Diamond (gemstone)

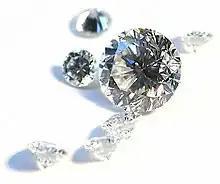
Diamonds in modern brilliant cut.

Diamond is a gemstone formed by cutting a raw diamond. Diamonds have high monetary value as one of the best-known and most sought-after gems, and they have been used as decorative items since ancient times.